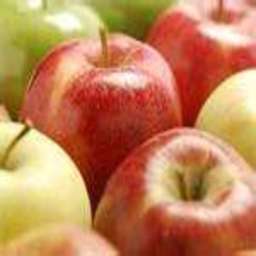
Label: Apple